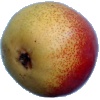
Label: Pear 2